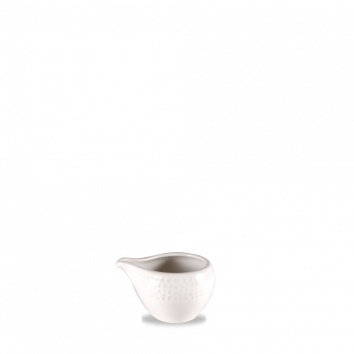
Isla Profile Jug (2oz) (Pack 12)
Isla Profile Jug (2oz) (Pack 12) The contemporary and intricate Isla design is inspired by the shapes and textures found along the seashore with a modern yet graceful embossment. Specification: Capacity: 2oz Material: Porcelain Colour: White Pack Size: 12
Brand: Smashing Supplies
Category: Home & Garden > Kitchen & Dining > Tableware > Serveware > Sugar Bowls & Creamers